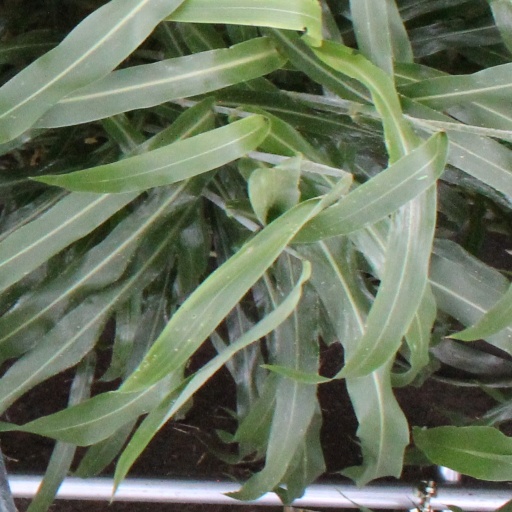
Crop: sorghum